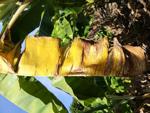
Label: xamthomonas